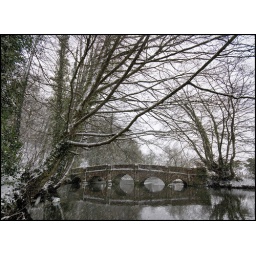
bucket in the river by the tree near the bridge and it's snowing...